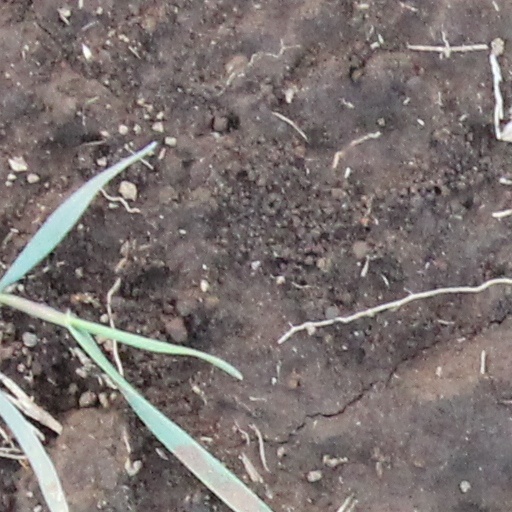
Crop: wheat